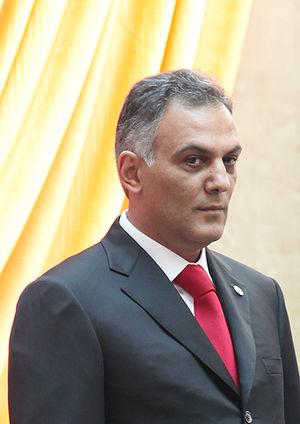
Gagik Beglarian, né le 1ᵉʳ janvier 1964 à Erevan, est un homme politique arménien. Il a été désigné le 4 mars 2009 maire intérimaire d'Erevan jusqu'aux élections municipales du 31 mai 2009 par le président Serge Sargsian. Il est en outre la tête de liste du Parti républicain d'Arménie pour ces élections, remportées par ce parti ; Gagik Beglarian est ainsi installé maire le 8 juin 2009. Cependant, le 8 décembre 2010, il est contraint de démissionner de son poste de maire après avoir battu un fonctionnaire ayant refusé à son épouse lors d'un concert le siège traditionnellement réservé au premier ministre ou au Catholicos Garéguine II.